Typhoon Amy (1962)

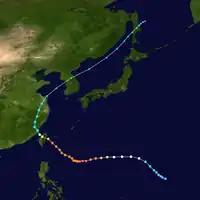
Map plotting the track and the intensity of the storm, according to the Saffir–Simpson scale.

The precursor to Typhoon Amy formed on August 27 northwest of Truk as a surge from the westerlies. The system rapidly gained strength in the open waters of the Pacific Ocean, gaining enough winds to be declared a tropical depression on the morning of August 29. The depression rapidly intensified, becoming a tropical storm within six hours. Now named Amy, the cyclone bent northeast around Saipan with winds of . After passing Saipan, Amy strengthened into a typhoon during the afternoon of August 30. Continuing to rapidly strengthen over water, Amy reached its peak wind speed of on the evening of September 1, far to the northeast of the Philippines. After peaking with a pressure of 935 millibars, the typhoon weakened back to and soon , which it sustained for several days. Crossing to the northeast of Luzon, Amy maintained strength, rapidly approaching the island of Taiwan on September 4. The storm slowly weakened to a typhoon off the coast of Taiwan, making landfall on September 5 near the city of Yilan City. Amy weakened over land slightly before making landfall near Fuzhou later that day. Amy crossed over mainland China for several days, slowly weakening into a minimal tropical storm before crossing back into the waters of the East China Sea near Yancheng. Amy strengthened back to winds of before weakening into a tropical depression off the coast of South Korea. The depression made landfall near Incheon on September 7, weakening over land. After crossing out into open waters, the remains of Amy became extratropical on September 8, affected by the cold air. The extratropical remains of Amy continued northeast along the North Korean mainland, crossing the island of Sakhalin on September 9. The remains of Amy were lost off the eastern coast of Sakhalin on September 10, west of the Kamchatka Peninsula.